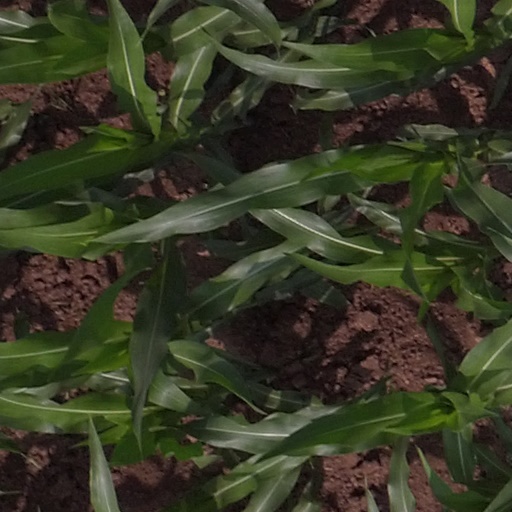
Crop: maize; corn